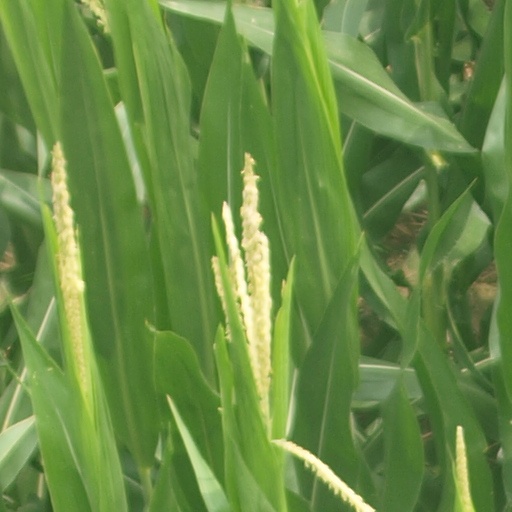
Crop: maize; corn